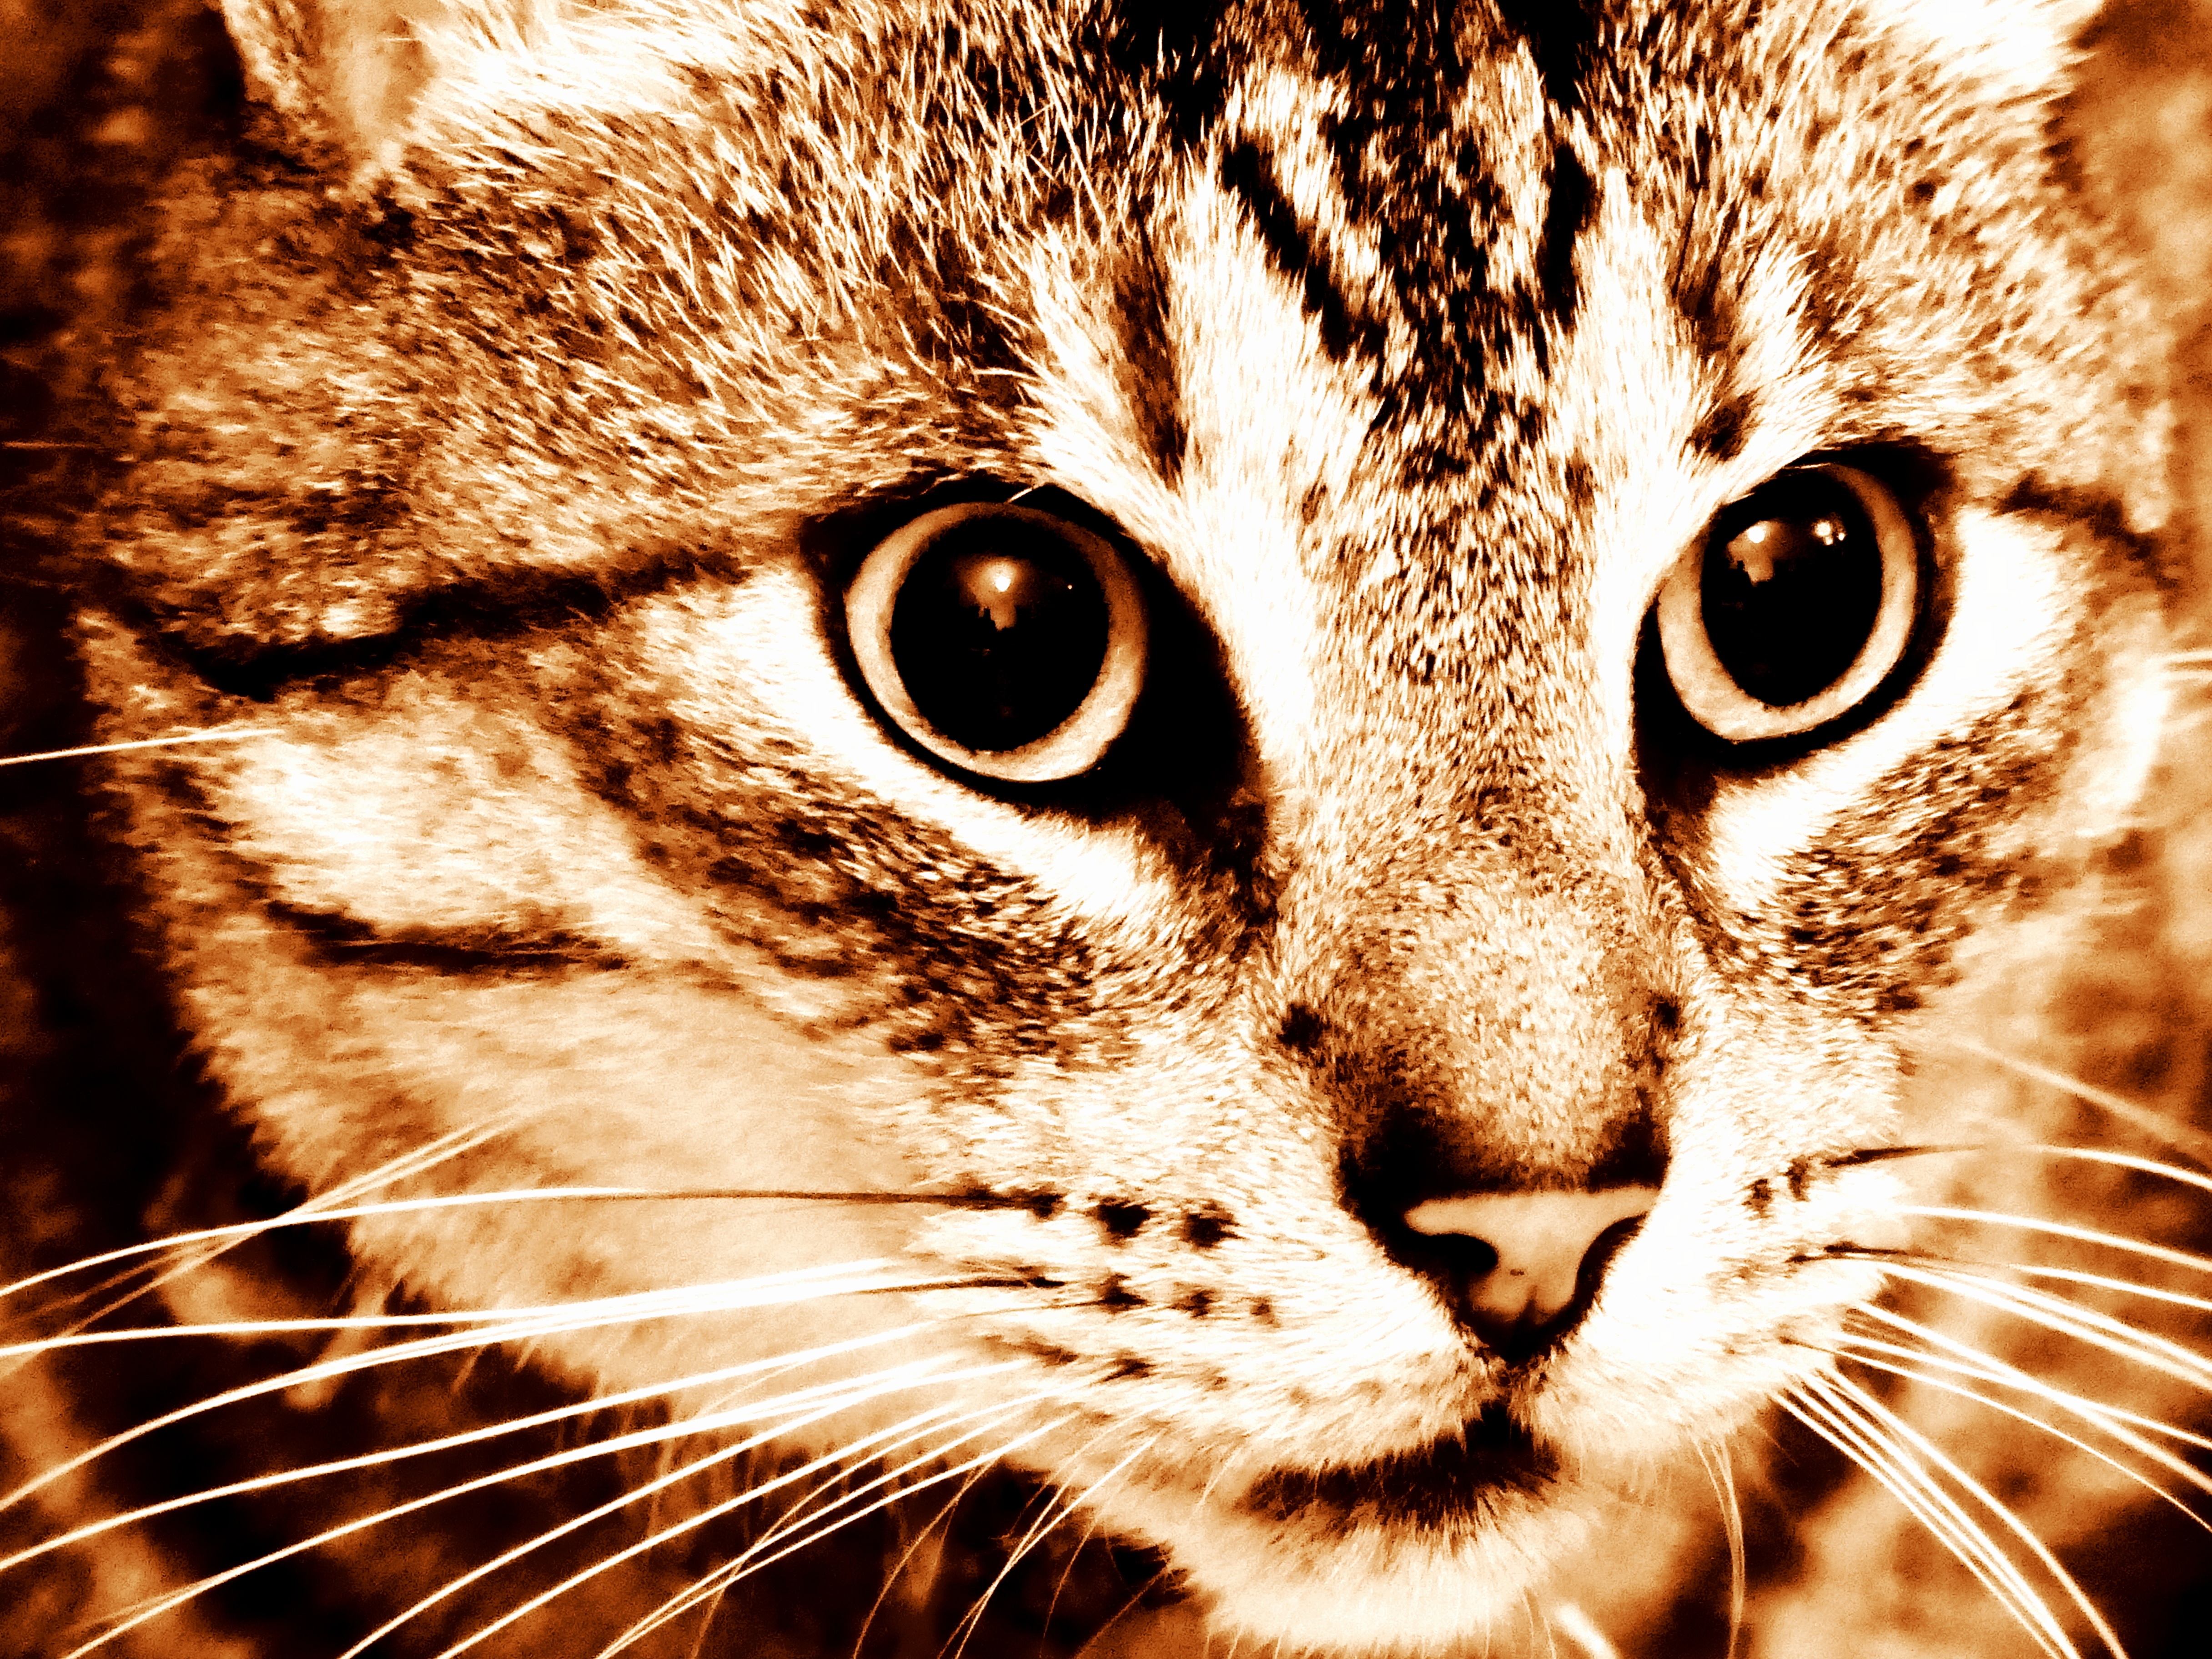
pet, kitten, cat, mammal, fauna, close up, whiskers, savannah, snout, vertebrate, mieze, domestic cat, animal portrait, mackerel, tiger cat, cat's eyes, ocelot, bengal, wild cat, small to medium sized cats, cat like mammal, rusty spotted cat